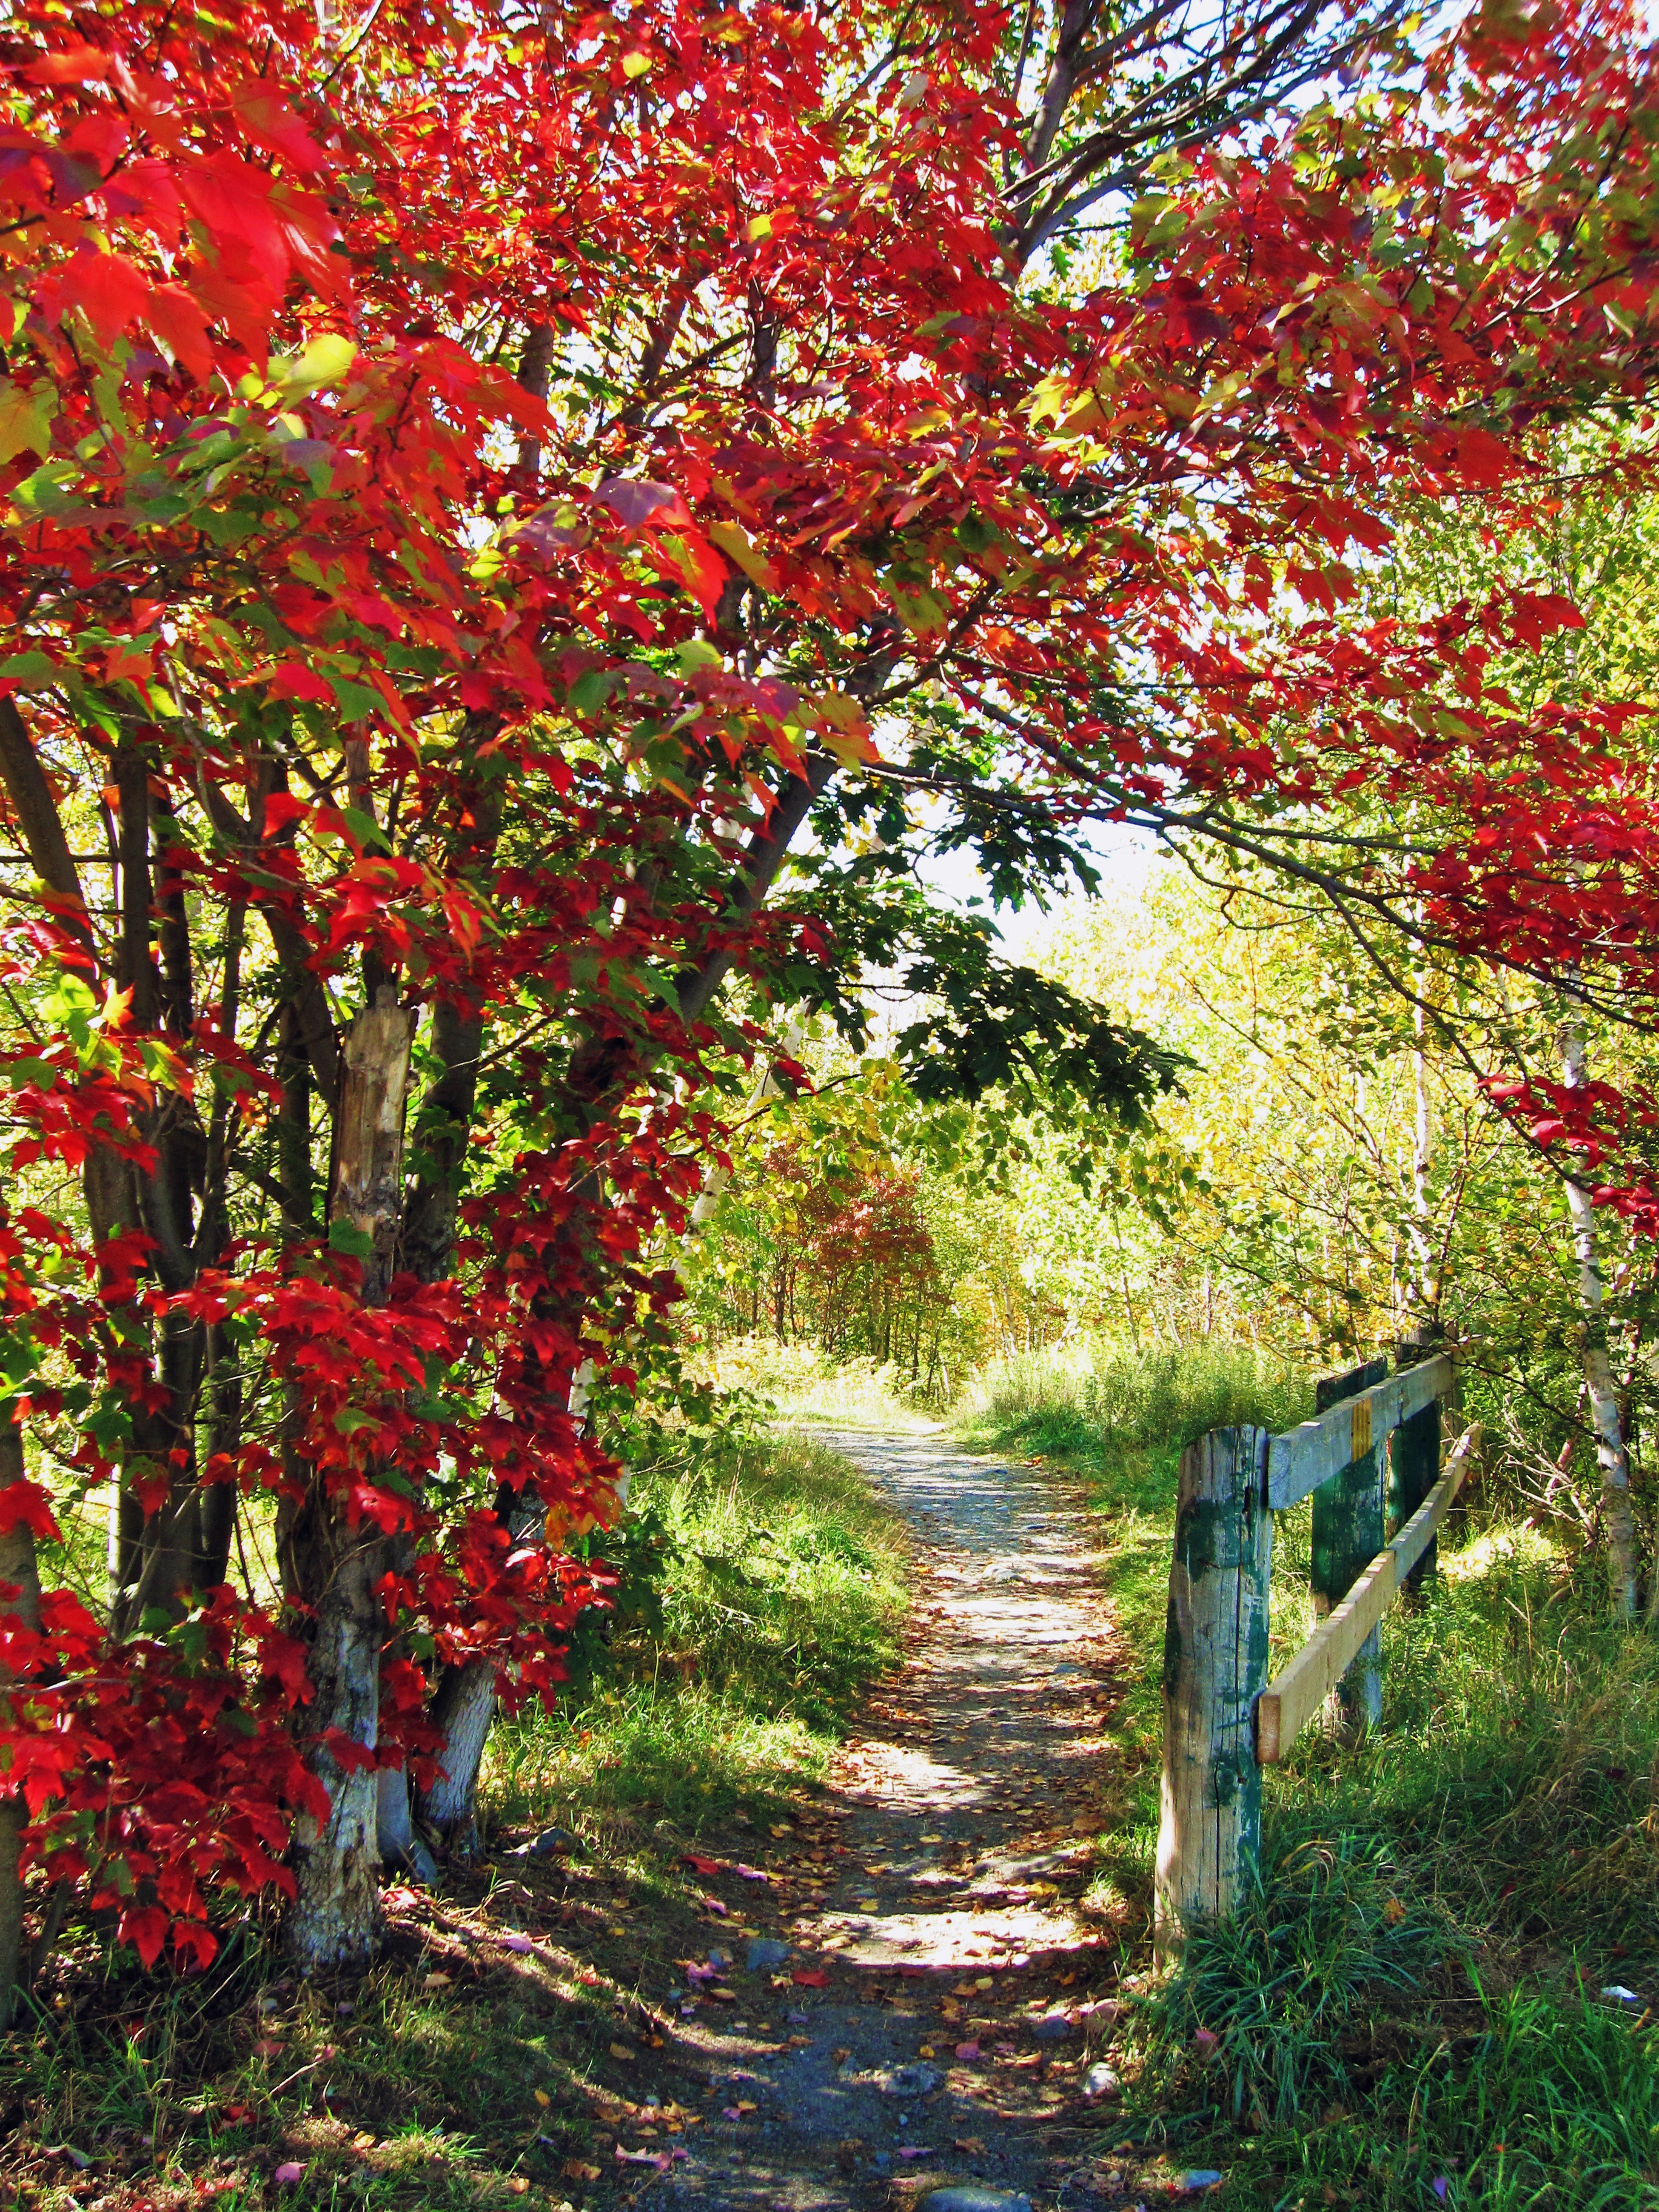
landscape, tree, nature, forest, pathway, outdoor, plant, trail, leaf, fall, flower, foliage, red, scenic, autumn, park, botany, colorful, garden, season, maple tree, leaves, woods, shrub, woodland, footpath, autumnal, fall trees, flowering plant, woody plant, land plant